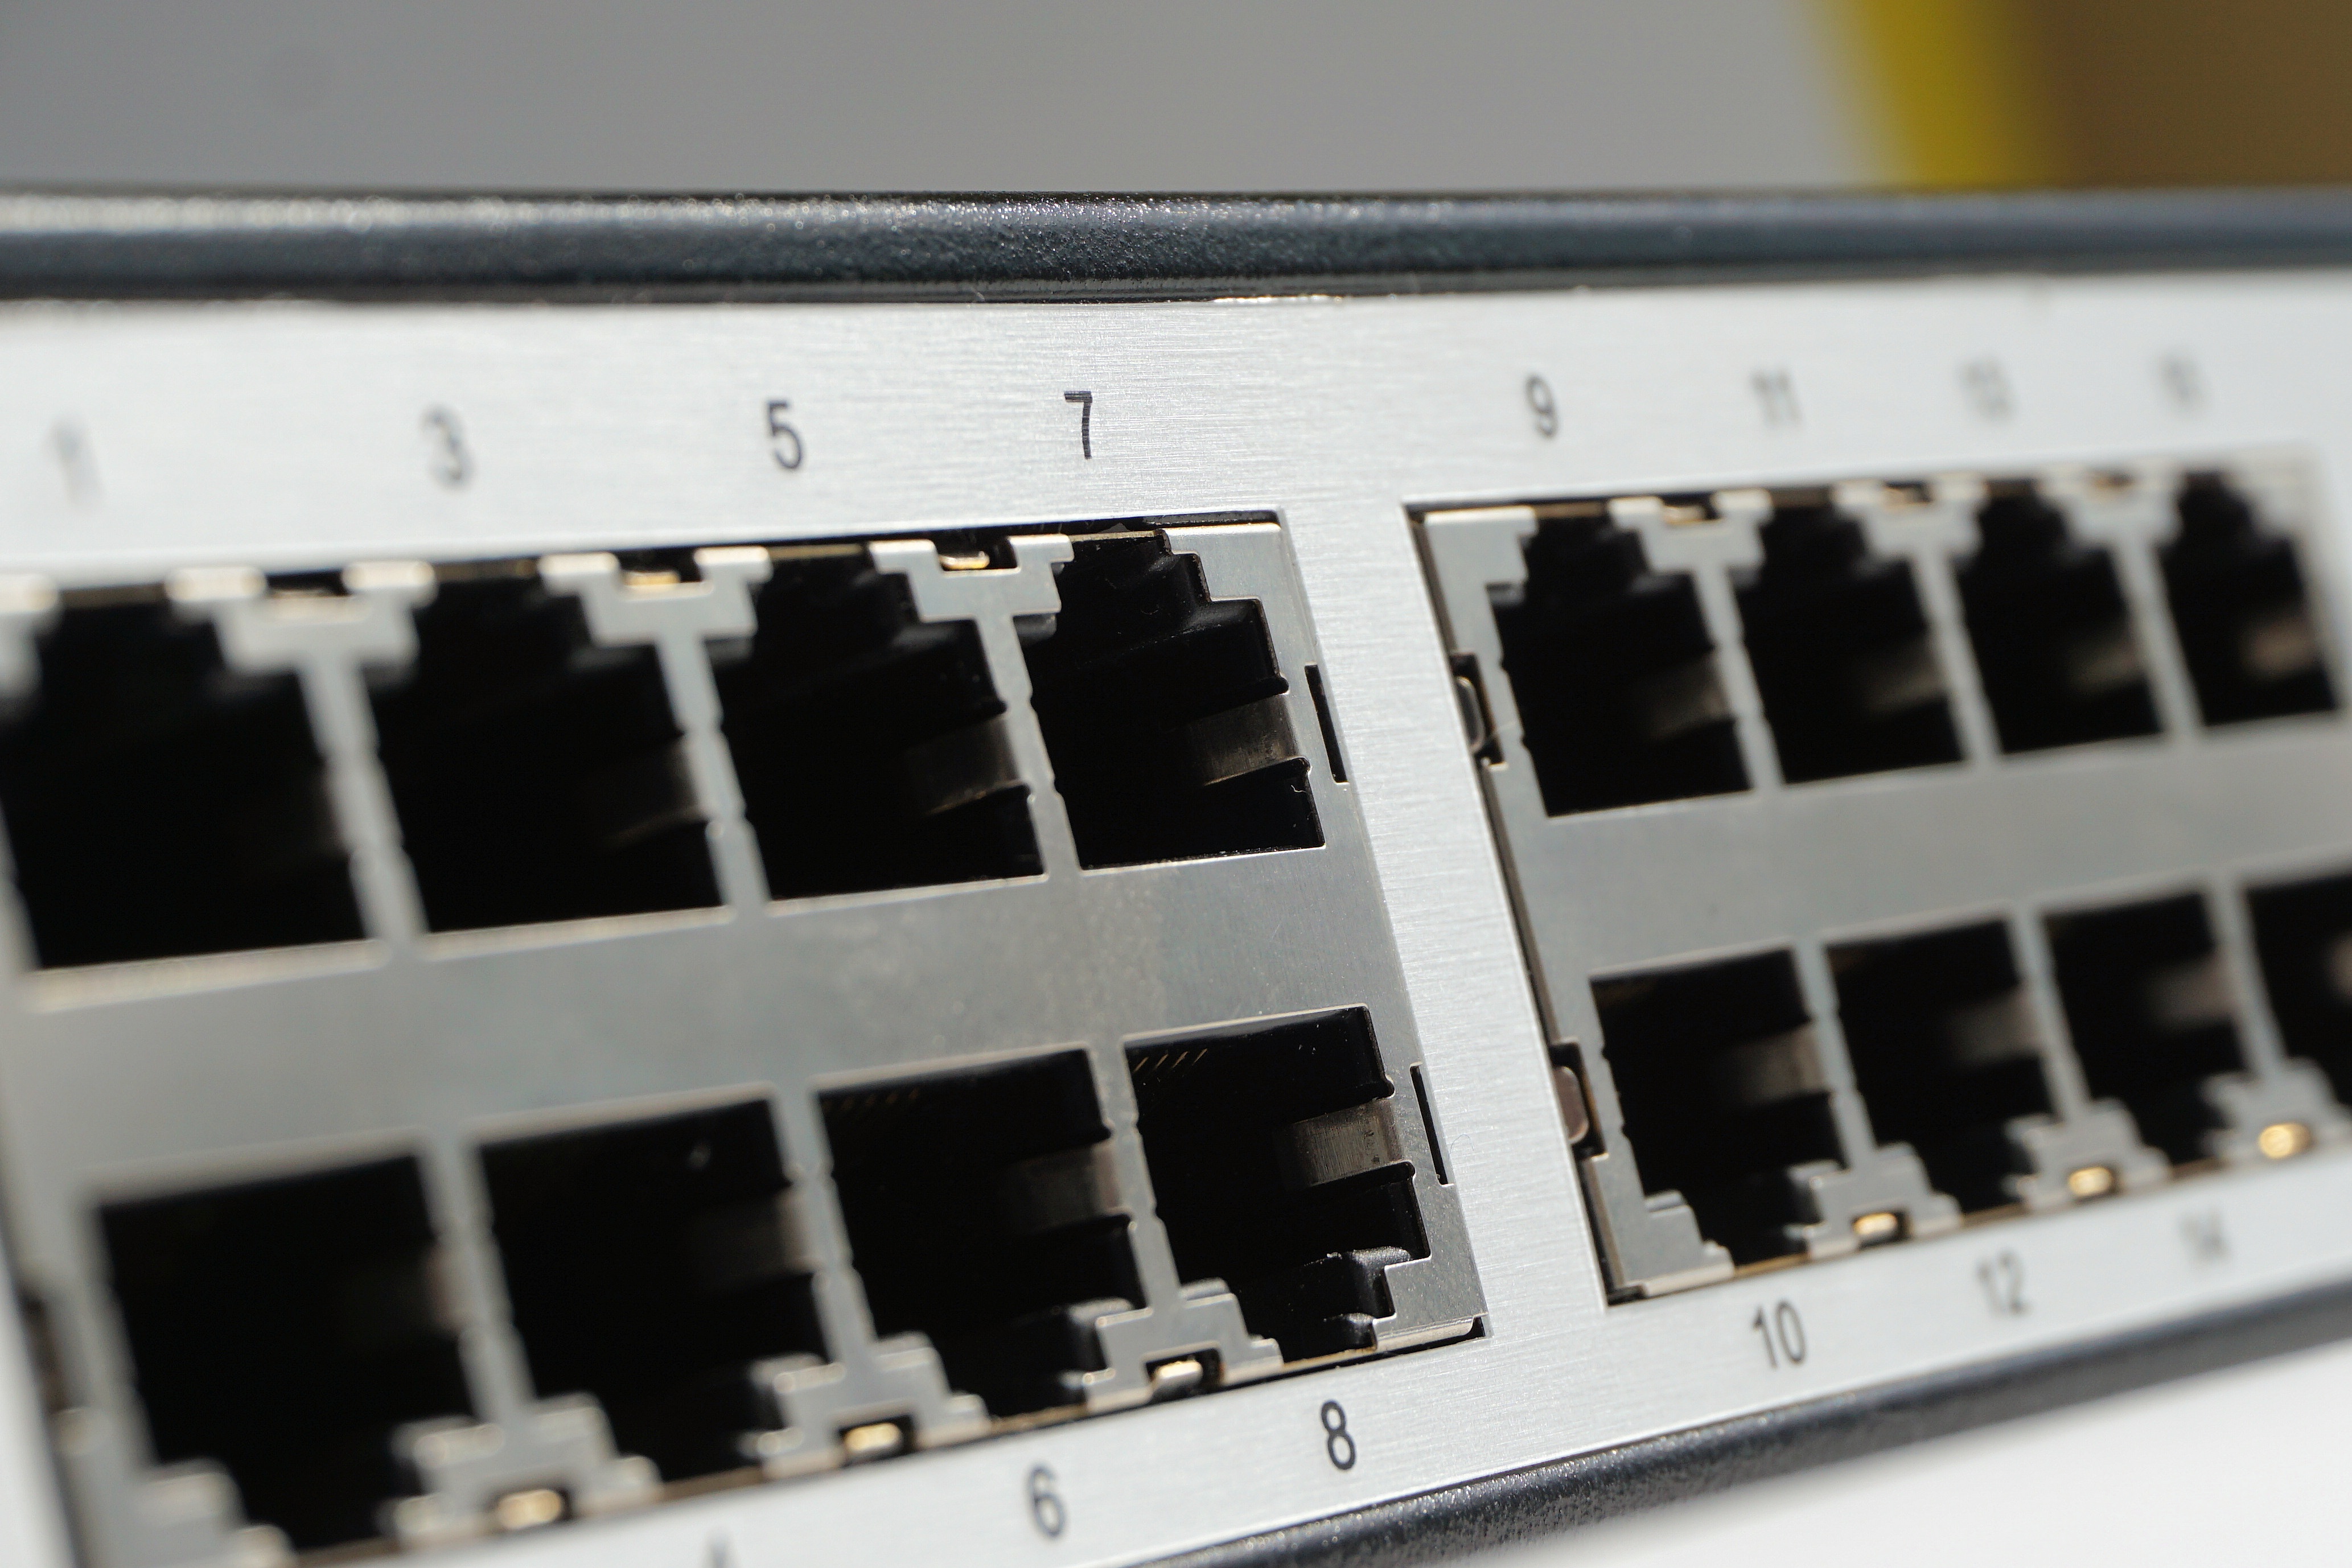
technology, internet, switch, electronics, hardware, ethernet, it, connection, network, data, chip, connections, lan, data processing, distributor, microcontroller, network cables, patch cable, network technology, electronic device, computer hardware, personal computer hardware, electronic instrument